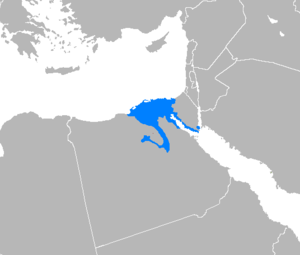
L'arabe égyptien est un dialecte parlé en Égypte. Il s'agit de la variété d'arabe dialectal ayant le plus de locuteurs : plus de 78 millions en Égypte et dans d'autres pays où des communautés égyptiennes habitent. De plus, en raison du rayonnement culturel de l'Égypte dans le monde arabophone, spécialement par le cinéma et la musique, il n'est pas rare qu'il soit compris par des personnes parlant d'autres variétés d'arabe. Il s'agit de l'un des cinq dialectes arabes les plus enseignés dans le monde, avec le tunisien, l'algérien, le marocain et le syro-libano-palestinien.